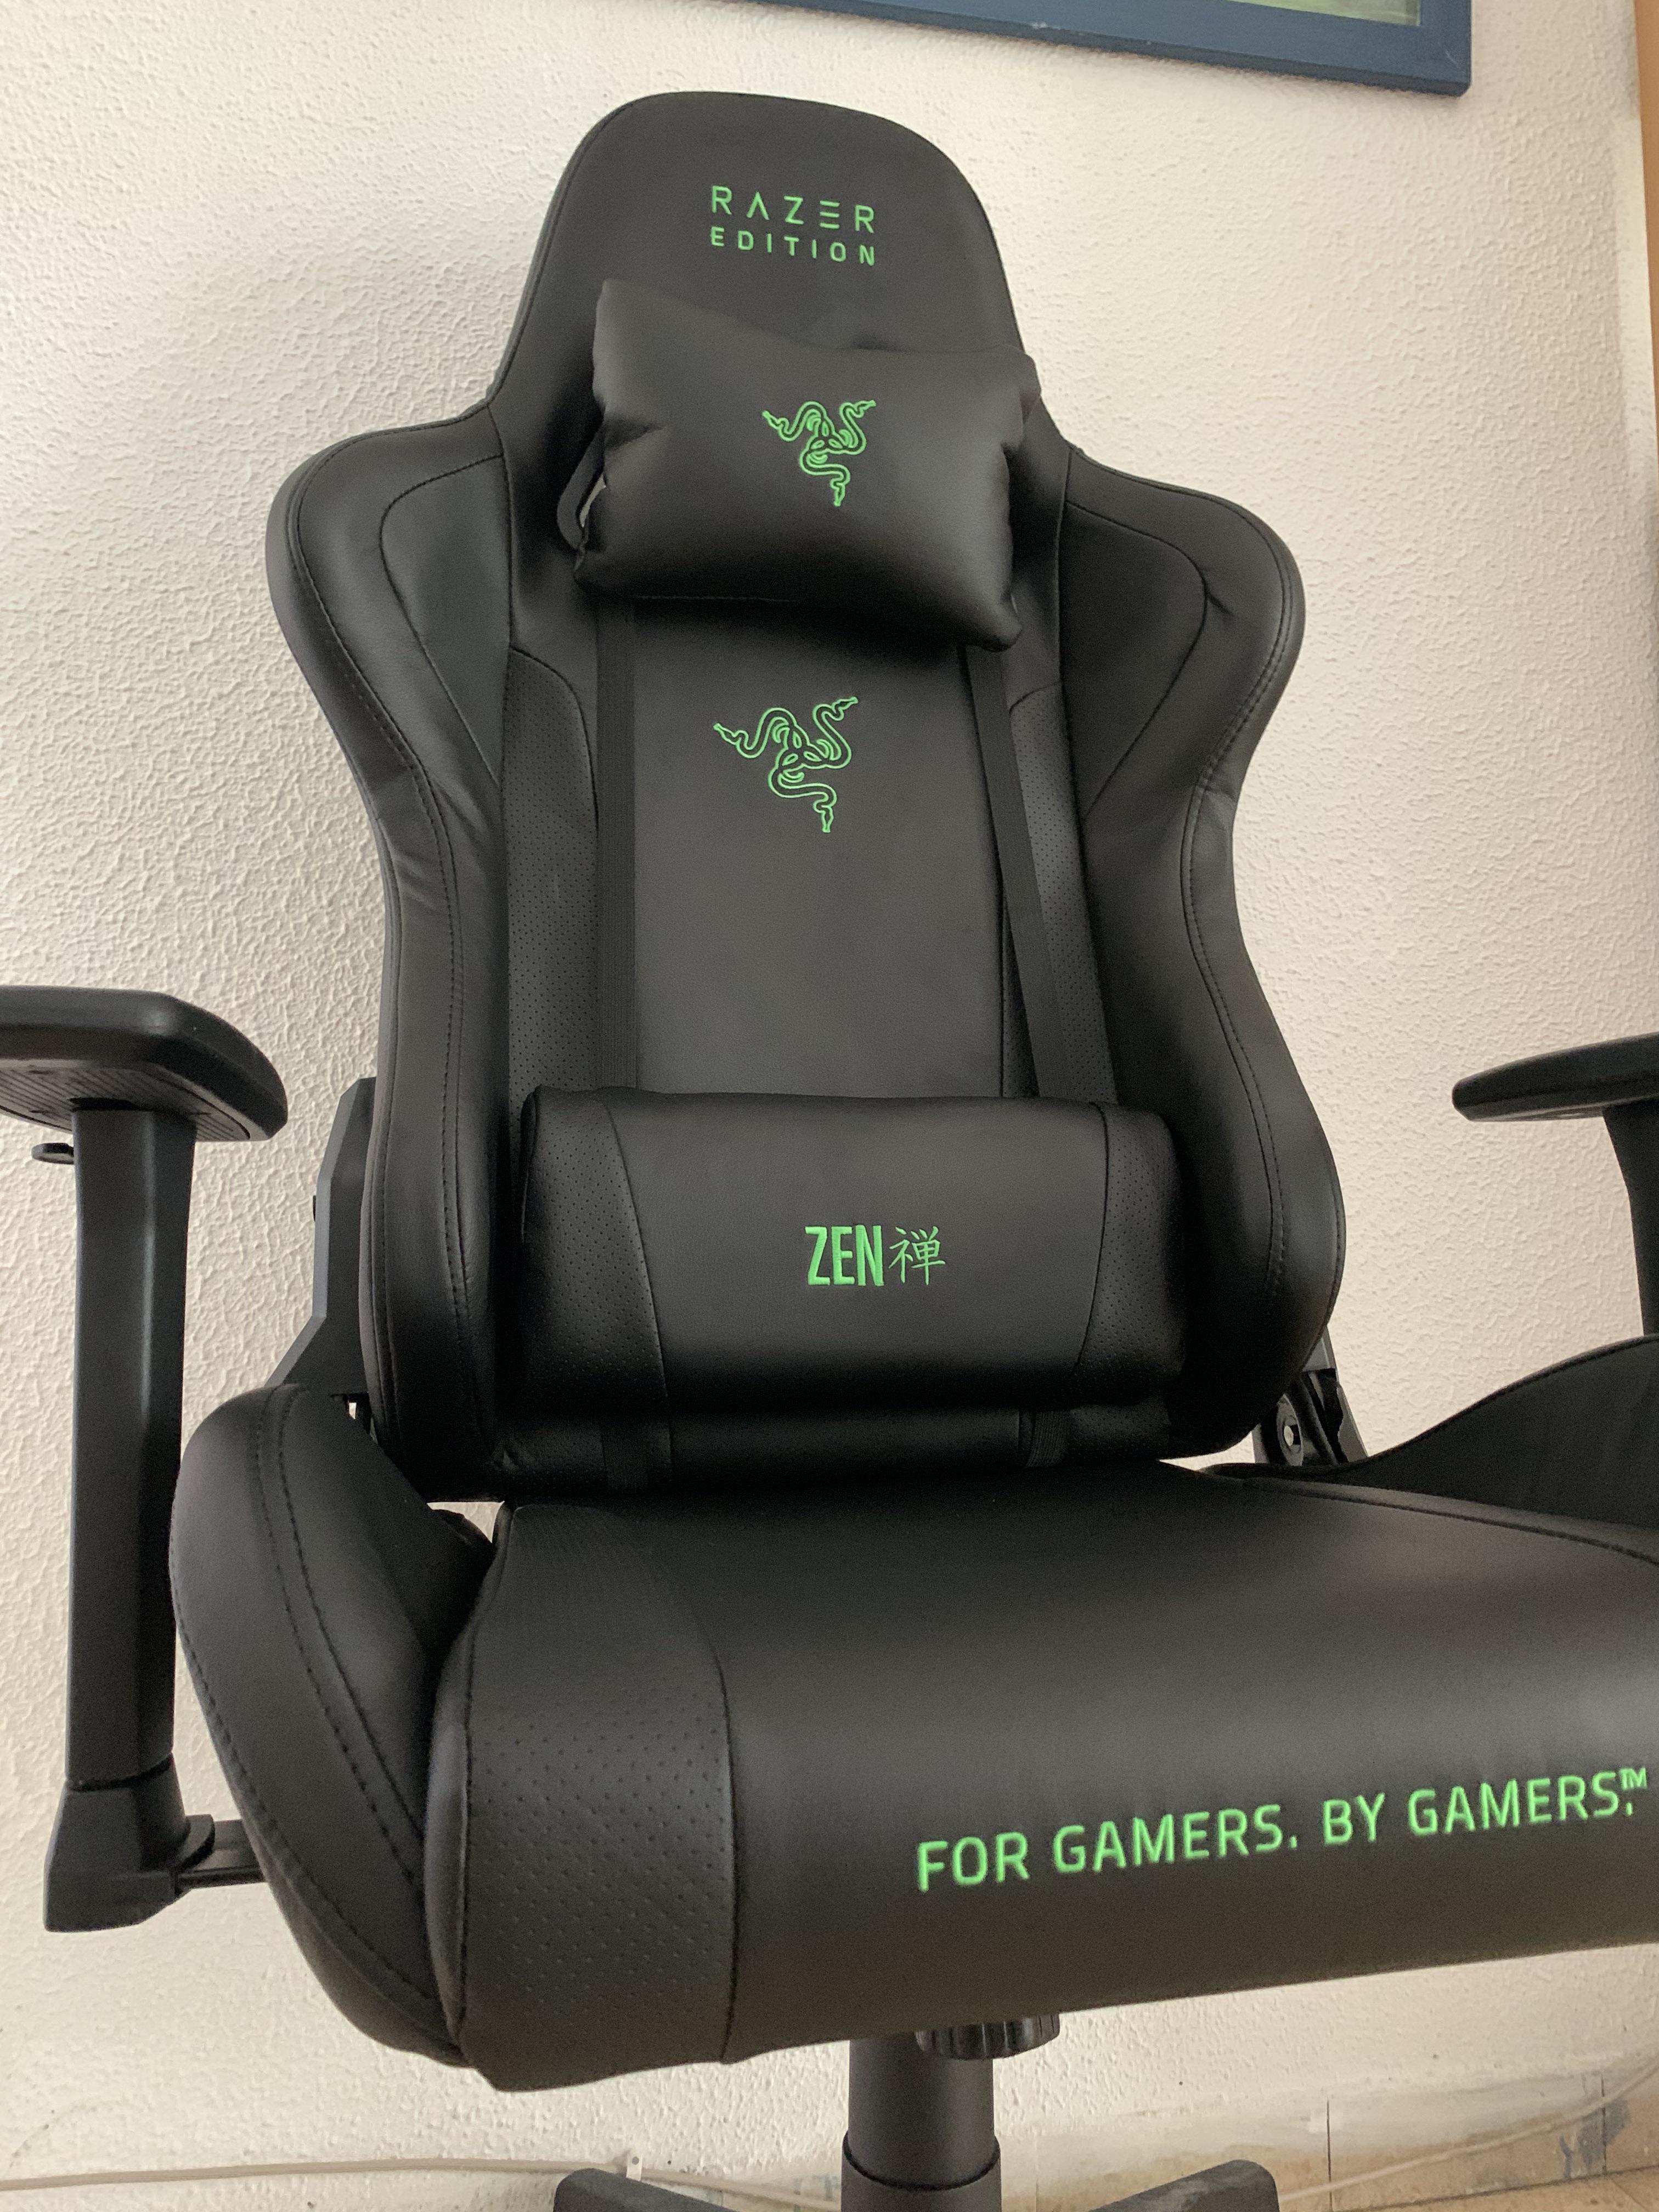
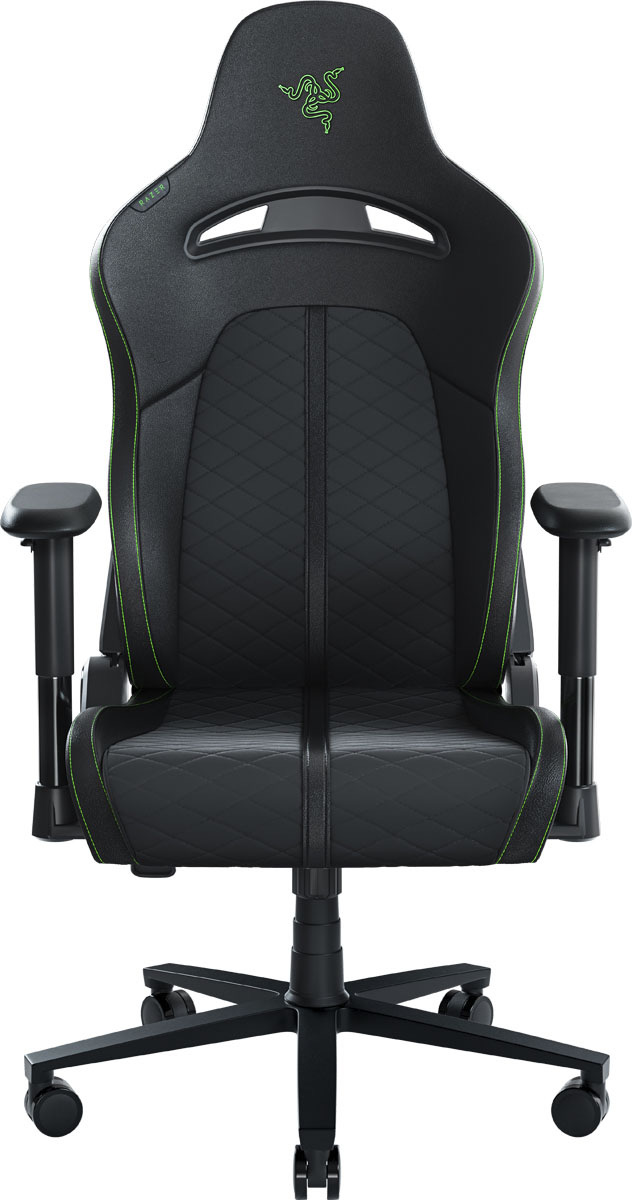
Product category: items_chair
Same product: no